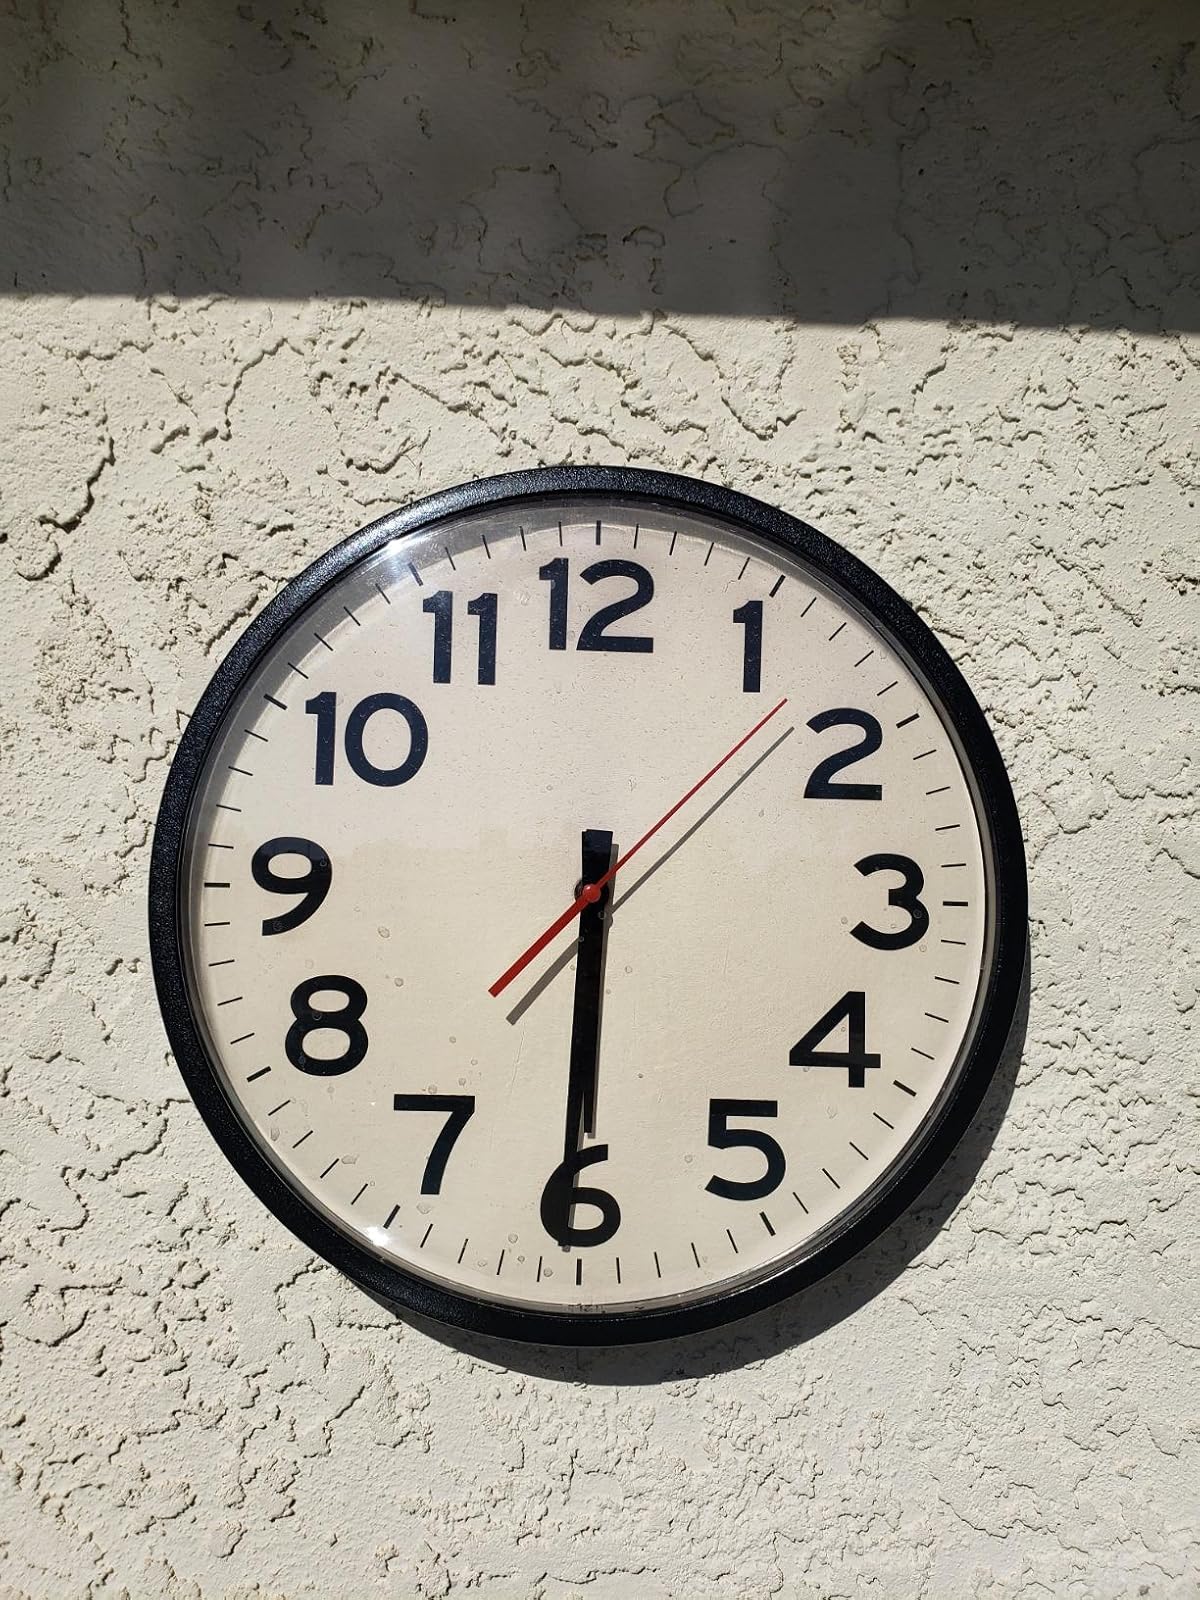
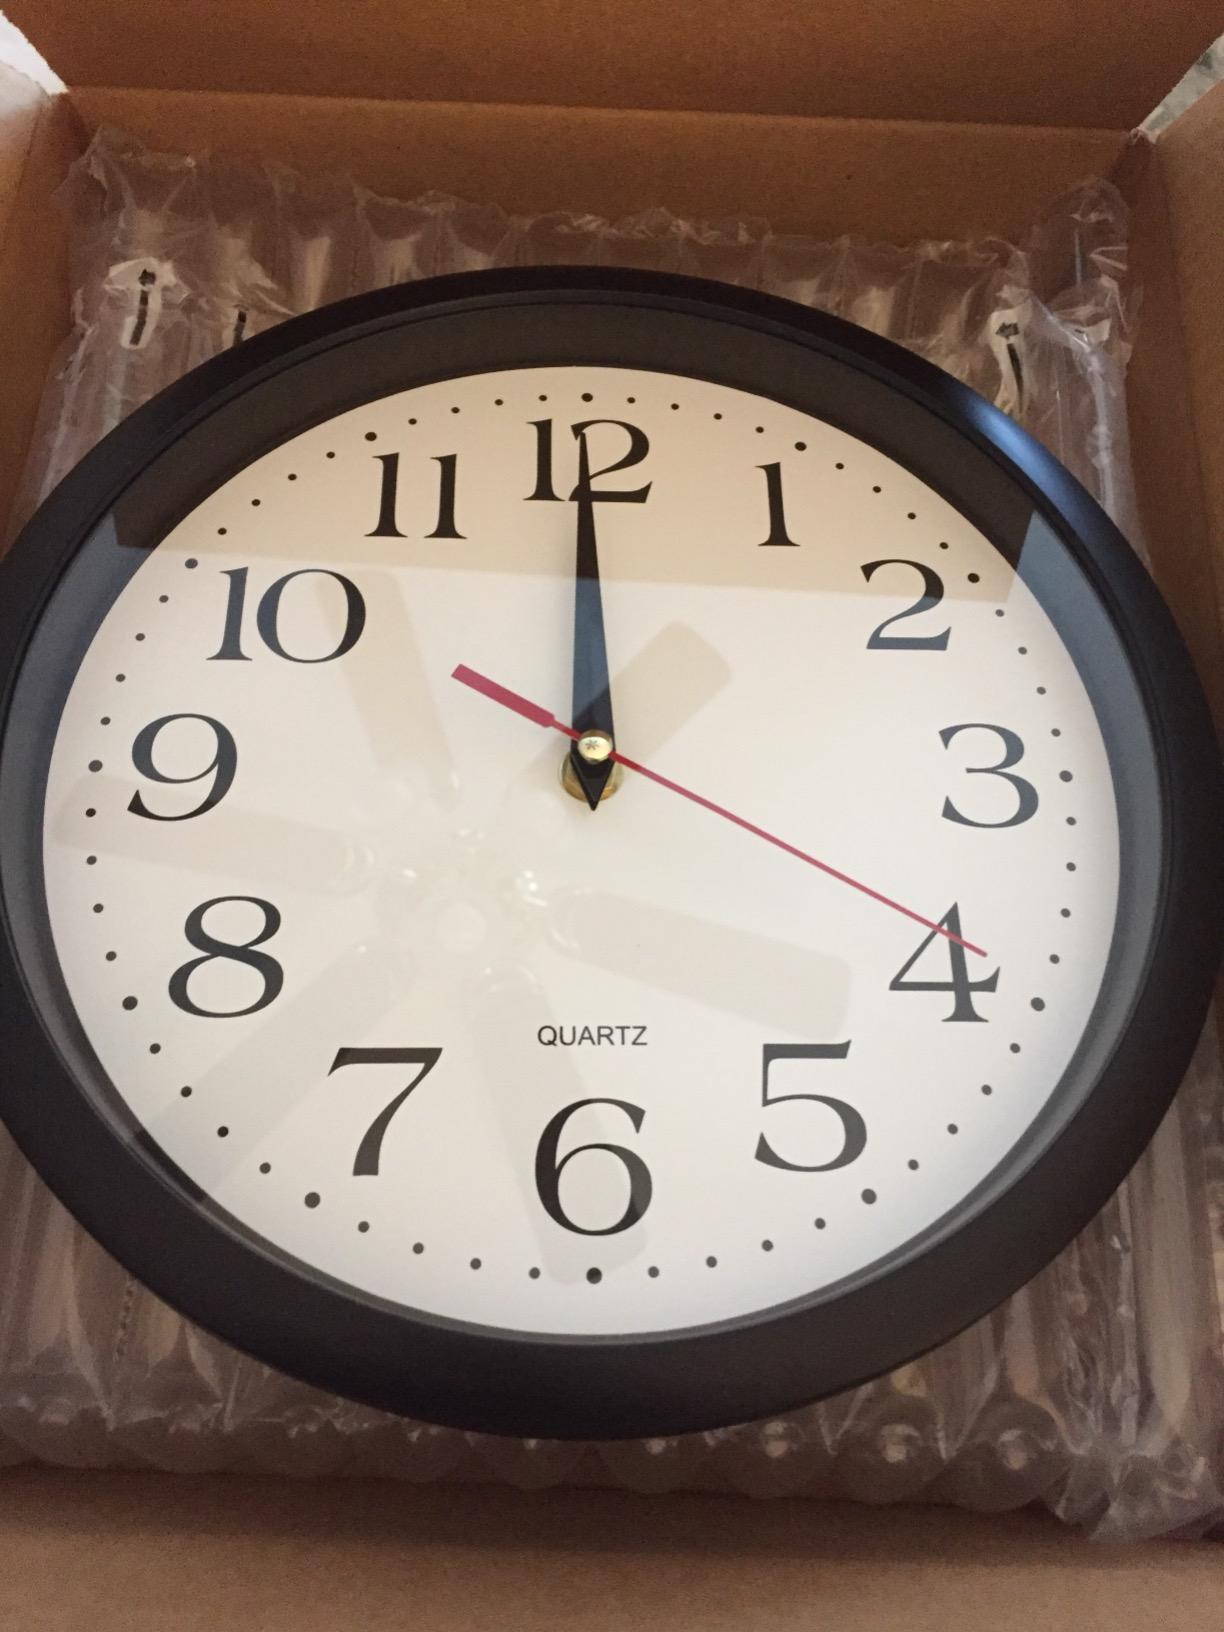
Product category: clock
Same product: no